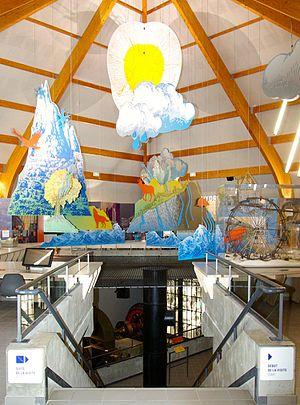
Musée EDF Hydrélec
Vaujany est une commune française située dans le canton du Bourg-d'Oisans, relié à l'Alpe d'Huez par les pistes de ski, le département de l'Isère en région Auvergne-Rhône-Alpes.
La liste des musées de l'Isère présente les musées du département français de l'Isère.